List of sauces

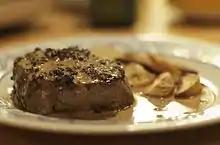
Steak au poivre with a peppercorn sauce

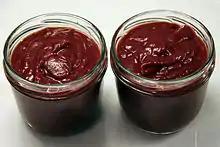
Ketchup

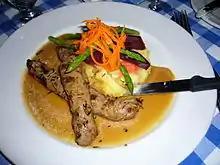
Pork fillet with Bordelaise sauce

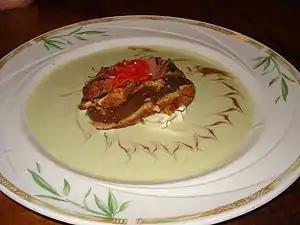
Seared ahi tuna in a beurre blanc sauce

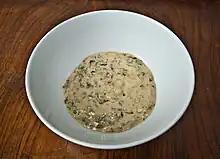
Remoulade seaweed sauce

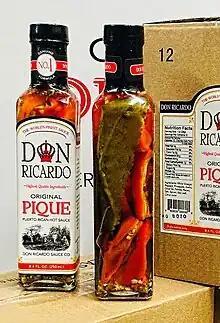
Pique sauce

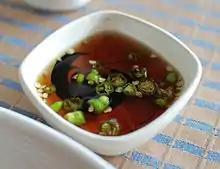
"Phrik nam pla" is a common hot sauce in Thai cuisine

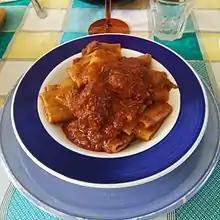
Neapolitan ragù served with paccheri pasta

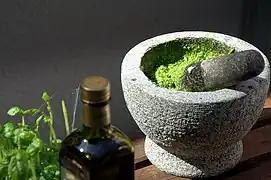
Fresh-ground pesto sauce, prepared with a mortar and pestle

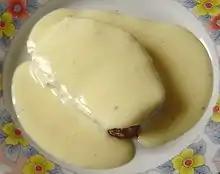
"Crème anglaise" over a slice of "pain d'épices"

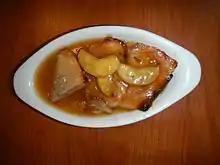
Pork with peach sauce

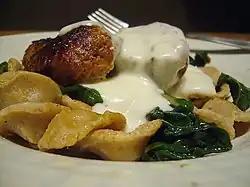
Mornay sauce poured over an orecchiette pasta dish

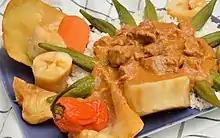
Maafe sauce is based upon peanuts and calvados

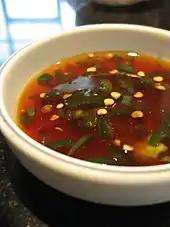
Choganjang, a Korean sauce prepared with the base ingredients of ganjang (a Korean soy sauce made with fermented soybeans) and vinegar

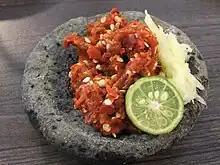
Traditional sambal terasi served on stone mortar with garlic and lime

Sauces in Southeast Asian cuisine include: